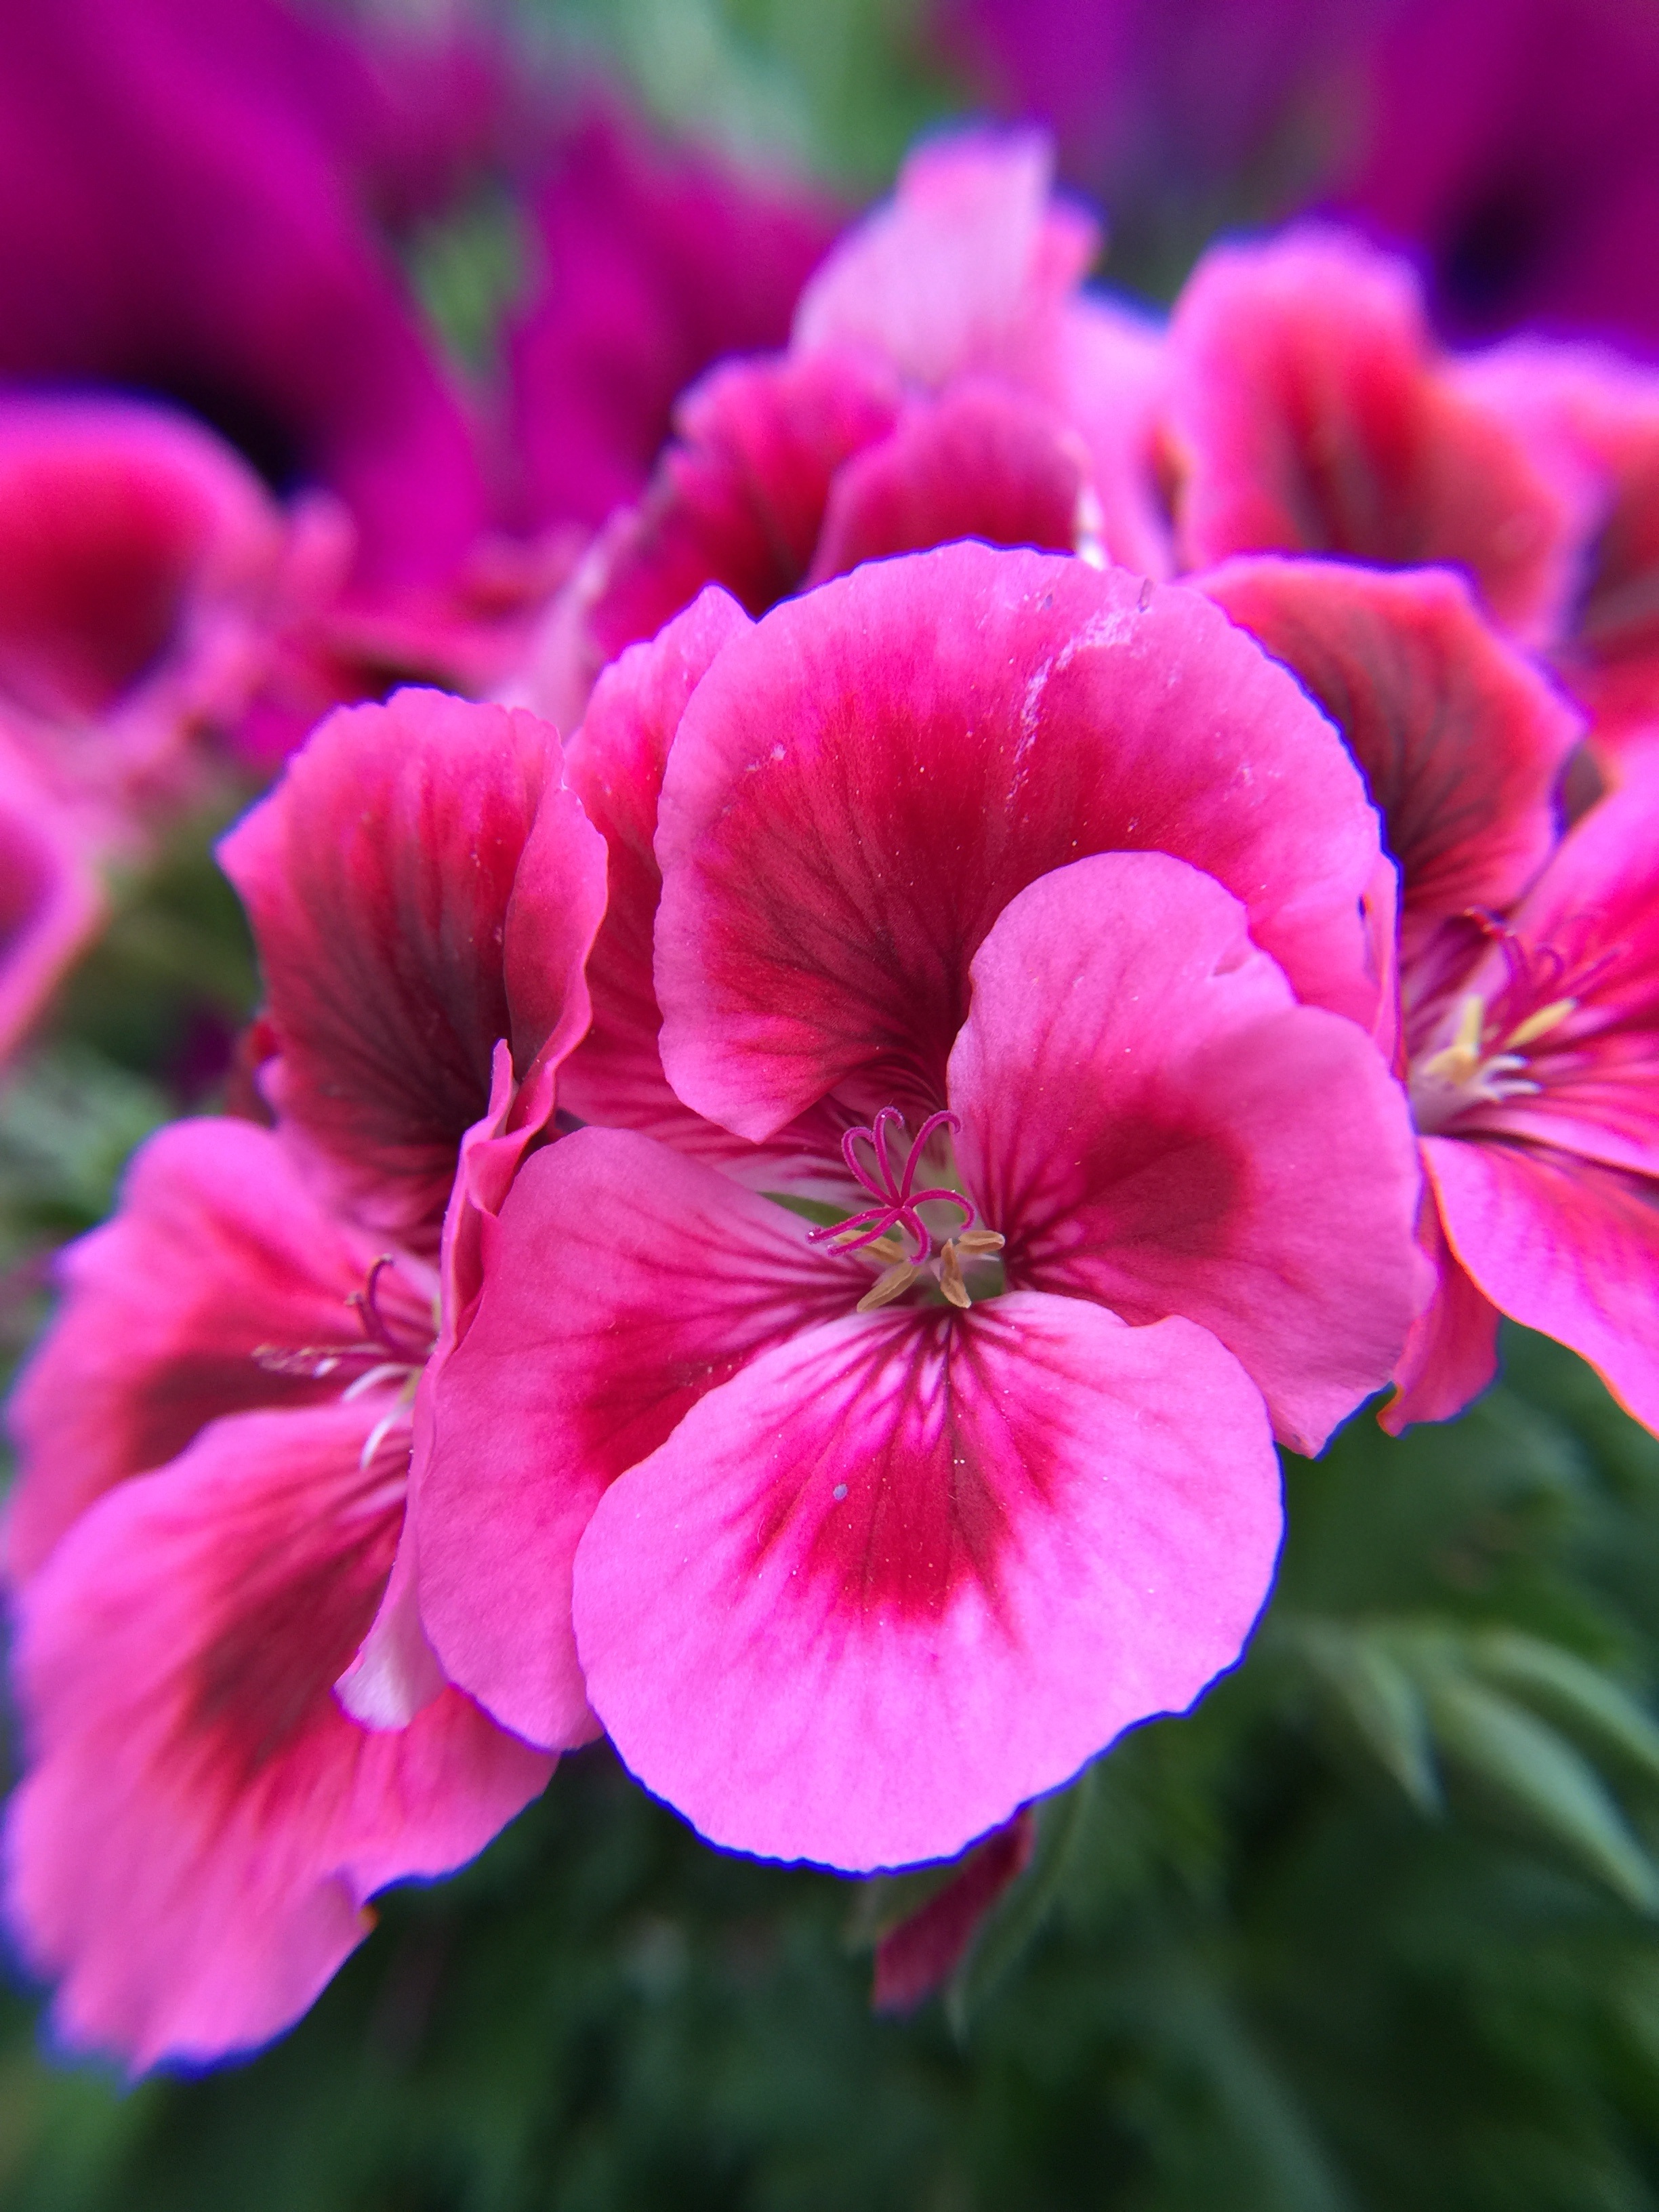
blossom, plant, flower, petal, summer, garden, pink, flora, geranium, macro photography, flowering plant, summer flower, geraniaceae, annual plant, land plant, violet family, geraniales